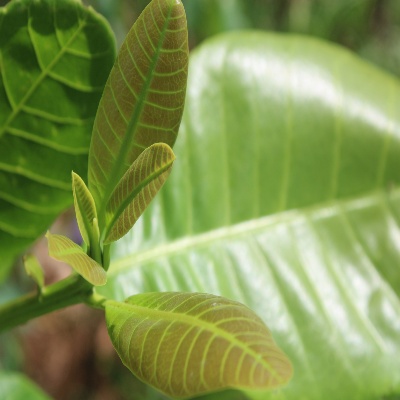
Crop: Cashew
Condition: healthy